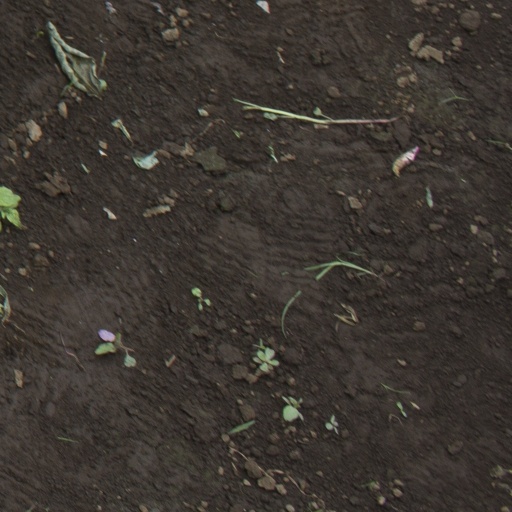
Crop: soybean